Wake therapy

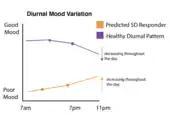
Changes in mood across 1 day. Healthy individuals will typically show the highest mood after awakening in the morning, with a gradual degradation throughout the day. In contrast, individuals with depression show low mood scores in the morning, that gradually increase throughout the day. These trends are based on group averages; many individuals deviate from these trajectories.

Mood fluctuations are currently thought to be dependent on circadian processes. A typical healthy individual without a mood disorder shows circadian-locked fluctuations in mood, with positive mood beginning right after the morning awakening, and decaying as the day goes on during prolonged wakefulness. A typical individual with depression will show the opposite mood fluctuation cycle, with a low mood right after morning awakening, which gradually becomes more positive with prolonged wakefulness. These circadian-locked changes across the day are referred to as "diurnal" variations in mood. Evidence across many sleep deprivation studies suggests that an individual's diurnal mood fluctuations can be used to predict whether they will respond to sleep deprivation therapy. Individuals with depression who show the typical low morning mood that increases throughout the day are more likely to respond positively to sleep deprivation than individuals who show mood fluctuations that deviate from the typical pattern. One caveat to these findings is that a single individual may show diurnal fluctuations that vary day-to-day, showing typical diurnal changes on one day while not showing any changes (constant mood) on the next. This complexity was addressed in studies that followed single individuals and administered repeated sleep deprivation on days when the individual showed different mood fluctuations. The studies showed that an individual's ability to show the typical mood fluctuations was a better predictor of whether they would respond to sleep deprivation treatment than the individual's mood state on the particular day that they underwent sleep deprivation.